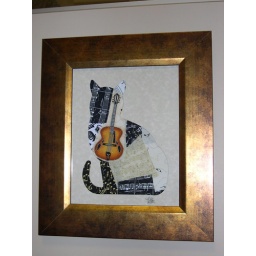
1 of 3 cat prints on west wall in cat waiting